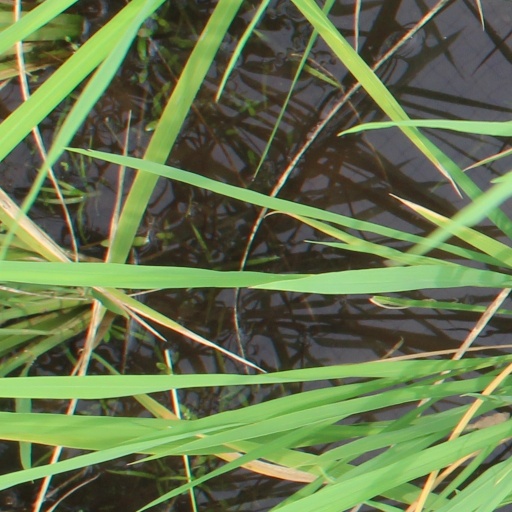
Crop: rice